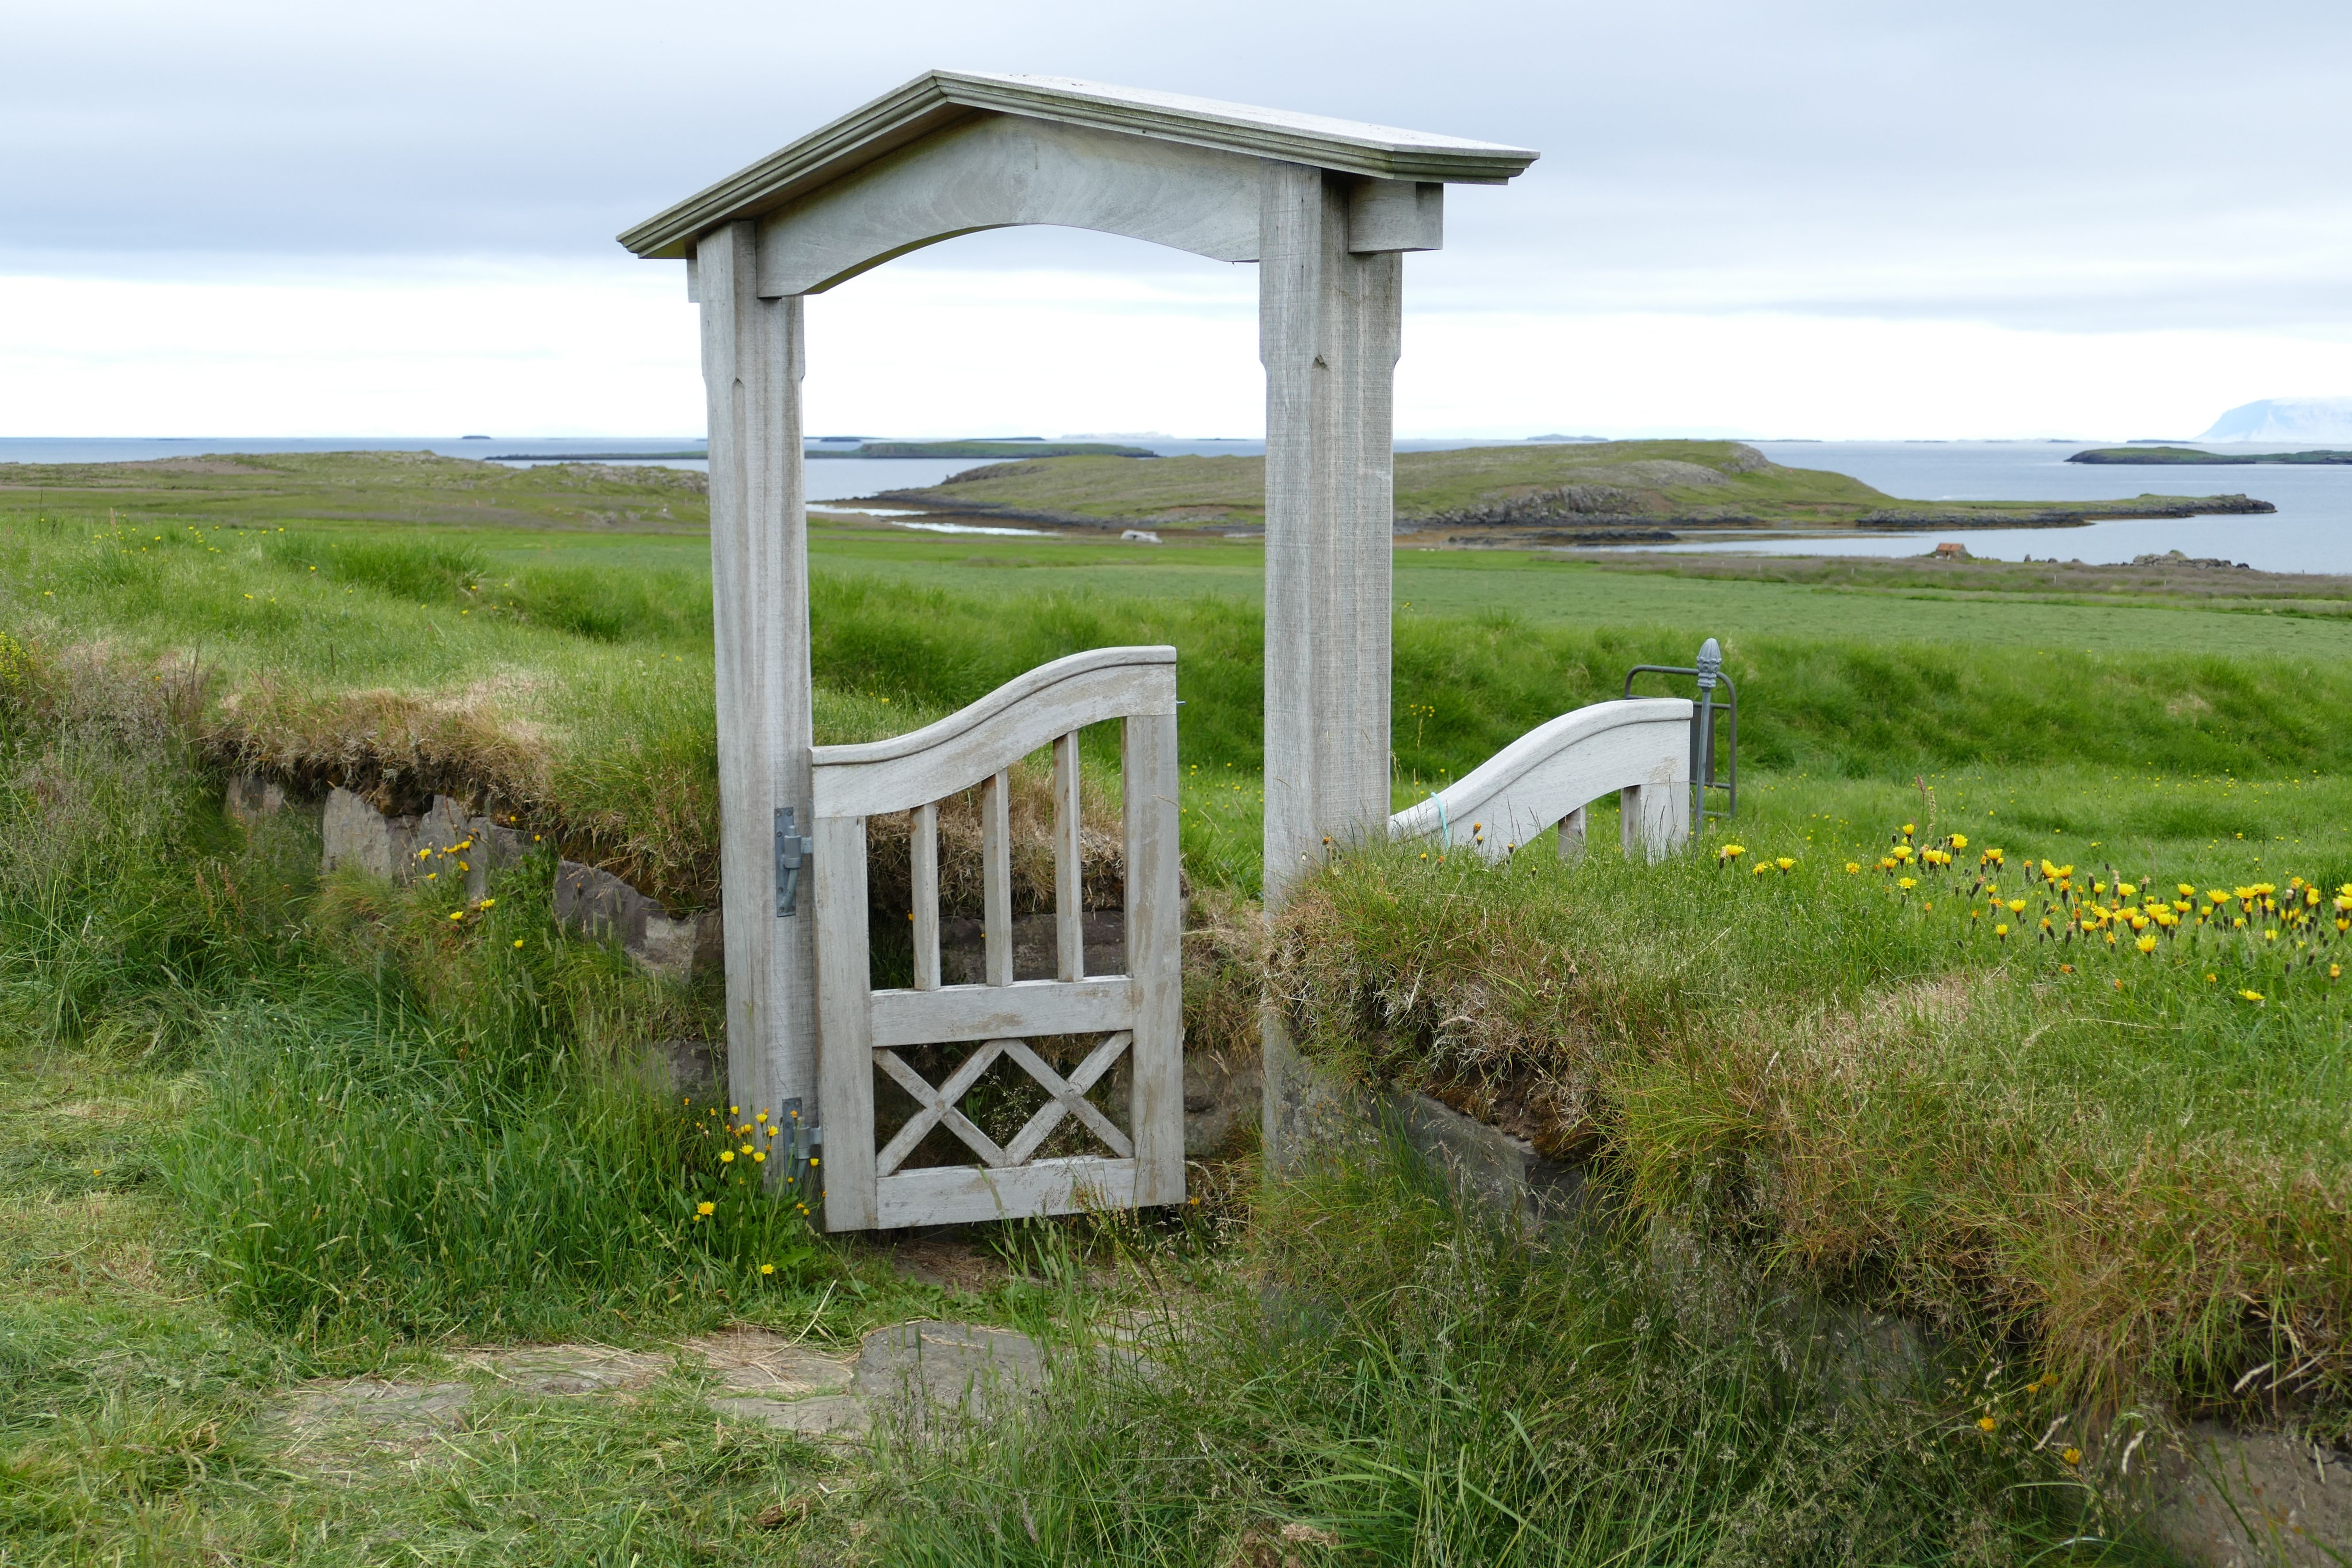
landscape, sea, water, nature, meadow, wind, walkway, tower, island, iceland, agriculture, gate, door, goal, mountains, atlantic, input, outdoor structure